Kosugō Station

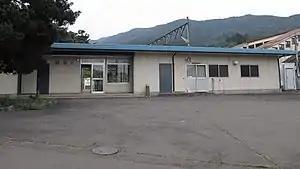
Kosugō Station, August 2014

is a railway station in the city of Shiroishi, Miyagi Prefecture, Japan, operated by East Japan Railway Company (JR East).